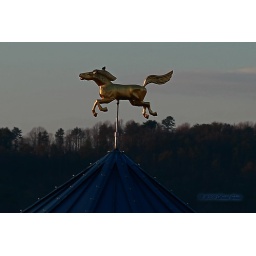
This bird caught a ride on the mane of this flying horse atop the carousel at the riverfront park in Chattanooga.